The Impossibles (TV series)

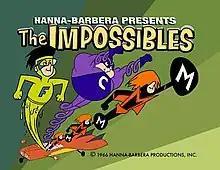
Title card

The Impossibles is a series of American animated cartoons produced by Hanna-Barbera in 1966 broadcast by CBS. The series of shorts (six minutes each) appeared as part of "Frankenstein Jr. and The Impossibles".